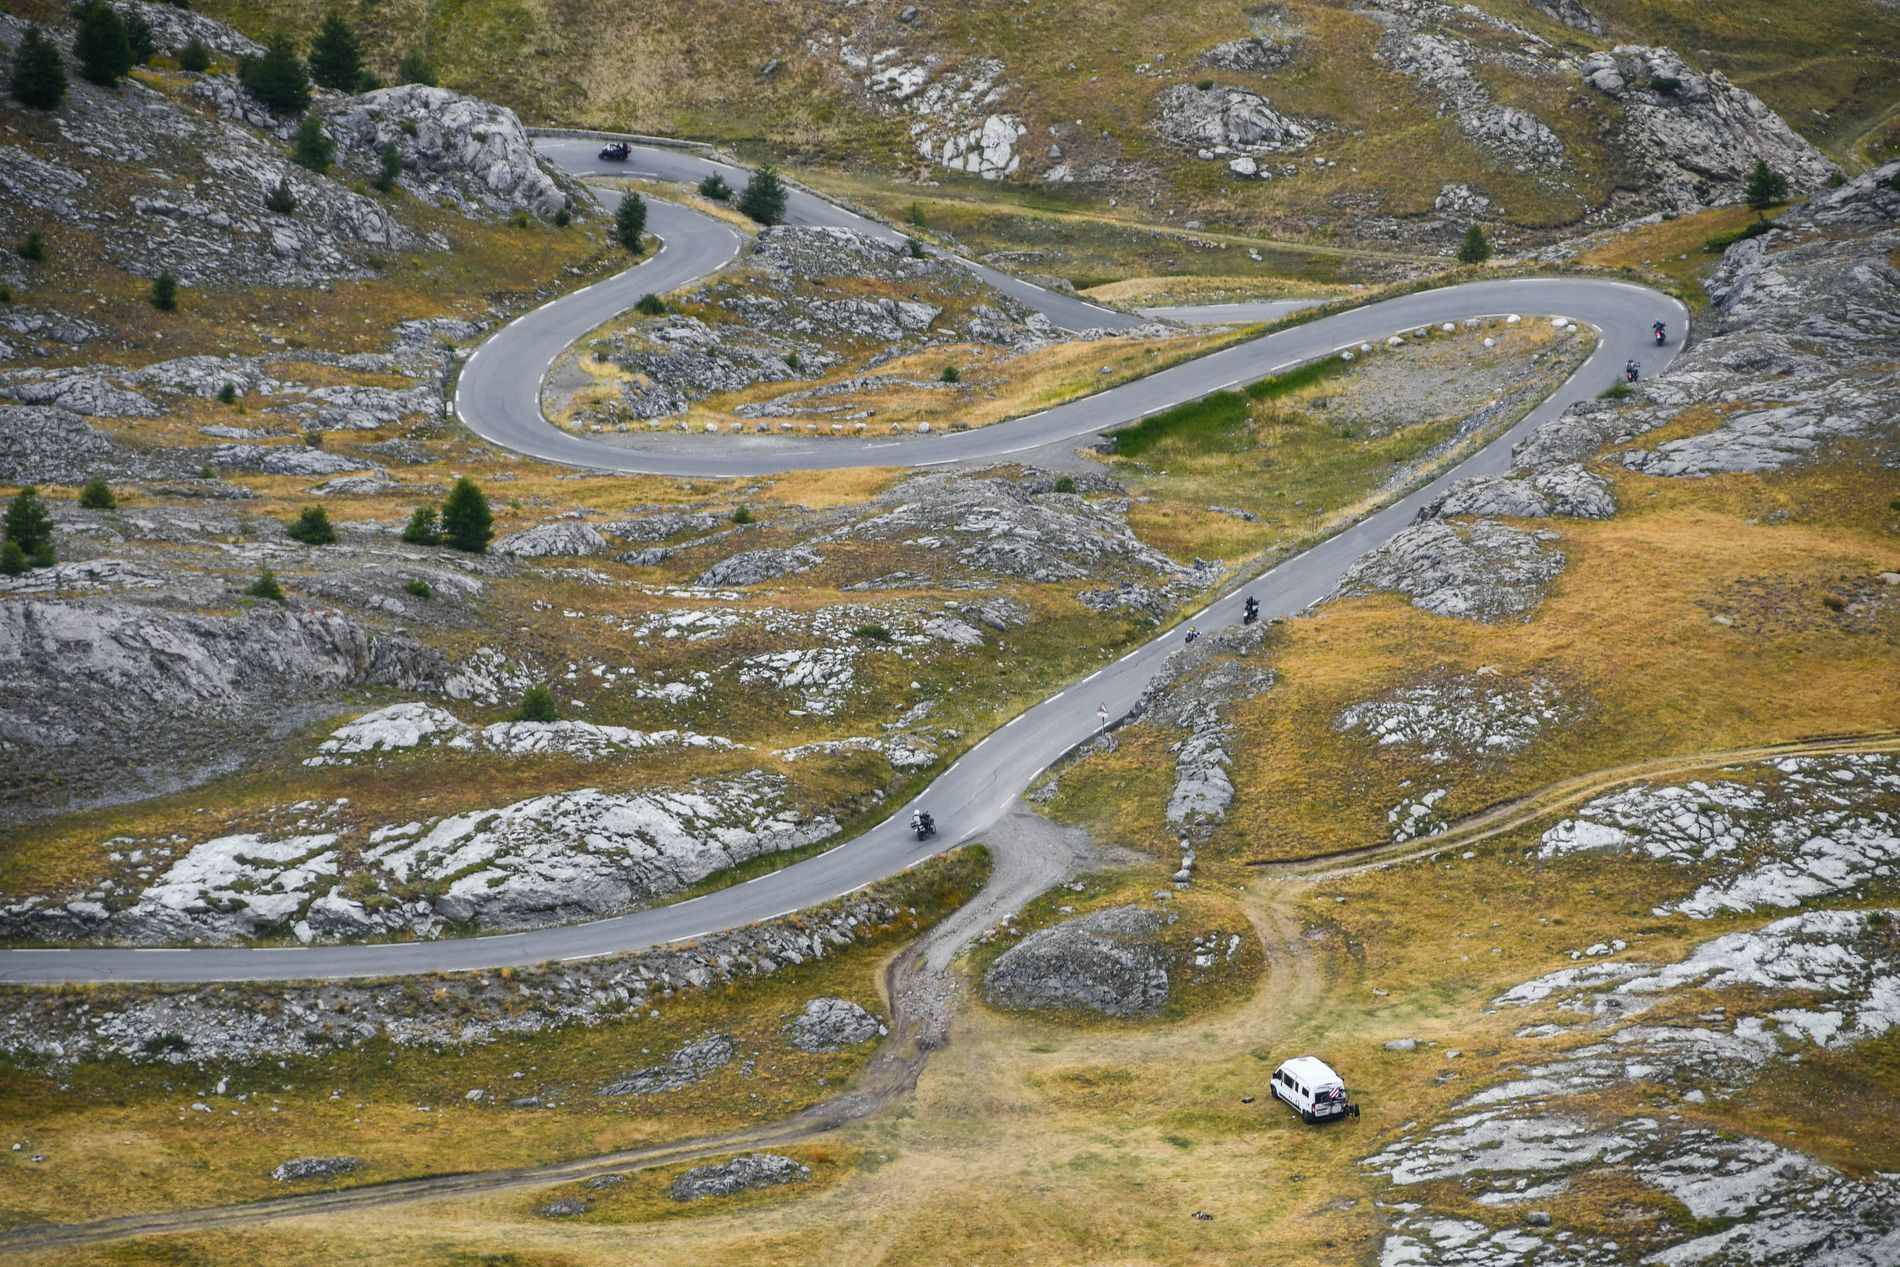
winding road
A scenic winding road cuts through a rocky, grassy mountain landscape. Several motorbikes are riding along the curved asphalt, while a single white van is parked on the grass below. The view from above highlights the smooth flow of the road against the rugged natural textures of stone and dry grass.
A landscape photography taken at high eye level shot ,in a color palette of grey, green, yellow, white and black in soft lighting giving a warm ,cozy atmosphere.
Labels: Road, Outdoors, Aerial View, Motorcycle, Transportation, Vehicle, Car, mountain road, motorbike riders, ambulance, motorbikes, trees, Trees
Camera: NIKON CORPORATION NIKON D7500
Lens: 18.0-200.0 mm f/3.5-5.6
Aperture: F5.6
Exposure: 1/200 sec
ISO: 100
Focal length: 150.0 mm